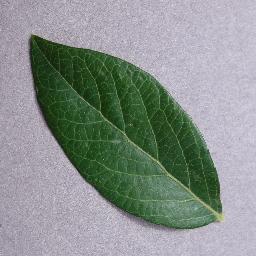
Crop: blueberry
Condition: healthy